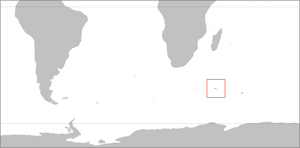
Cette liste commentée recense la mammalofaune à l'archipel Crozet. Elle répertorie les espèces de mammifères crozetiens actuels et celles qui ont été récemment classifiées comme éteintes. Cette liste comporte 19 espèces réparties en cinq ordres et onze familles, dont une est « en danger », une autre est « vulnérable », une encore est « quasi menacée » et cinq ont des « données insuffisantes » pour être classées.